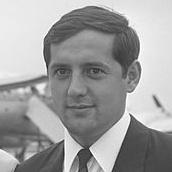
Age: 25